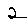
Label: 2